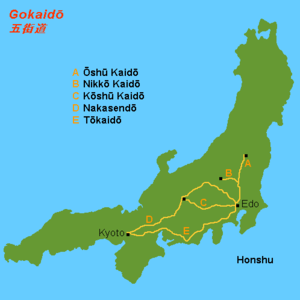
Les Cinq Routes d'Edo, ou Gokaidō étaient, durant l'époque d'Edo, cinq routes majeures partant de la ville d'Edo.
L'ukiyo-e est un mouvement artistique japonais de l'époque d'Edo comprenant non seulement une peinture populaire et narrative originale, mais aussi et surtout les estampes japonaises gravées sur bois.
Les Soixante-neuf Stations du Kiso Kaidō sont une série d'estampes japonaises ukiyo-e créées par Utagawa Hiroshige et Keisai Eisen entre 1834-1835 et 1842. Cette série représente l'ensemble des étapes de la grande route de Kiso Kaidō, allant d'Edo, où réside alors le shogun, à Kyōto, où réside l'empereur.
Les Cinquante-trois Stations du Tōkaidō, dans l'édition Hōeidō présentée ici, sont une série d'estampes japonaises créées par Hiroshige après son premier voyage empruntant la route du Tōkaidō en 1832. Cette route, reliant la capitale du shogun, Edo, à la capitale impériale, Kyoto, est l'axe principal du Japon de l'époque. C'est également la plus importante des « Cinq Routes », les cinq artères majeures du Japon, créées ou développées pendant l'ère Edo pour améliorer le contrôle du pouvoir central sur l'ensemble du pays.